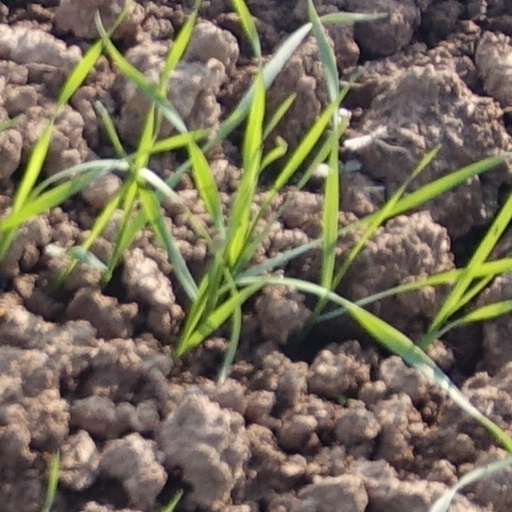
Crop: wheat